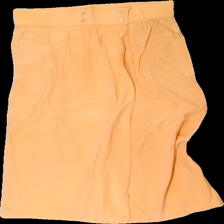
View: front
Type: Skirt
Category: Ladies
Brand: Not in the list
Brand text on label: louise béen
Colors: Orange
Material: 100% silk
Cut: Regular
Size: 38
Season: All
Trend: 80s
Damage location: middle center
Damage 2 location: middle left
Price range: <50
Recommended usage: Reuse
Description: orange kjol med knappar fram
Comment: vintage